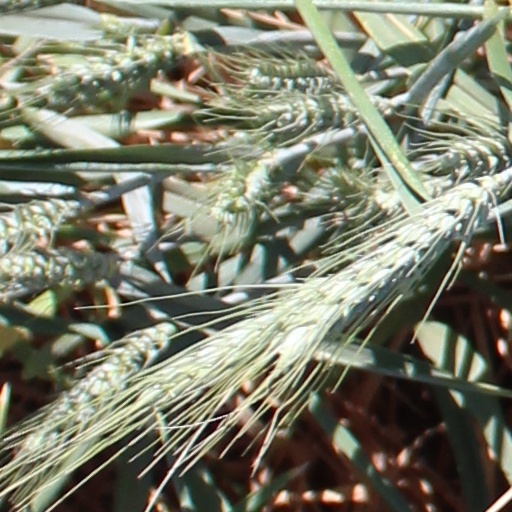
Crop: wheat